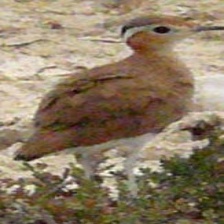
Species: BURCHELLS COURSER
Scientific name: CURSORIUS RUFUS